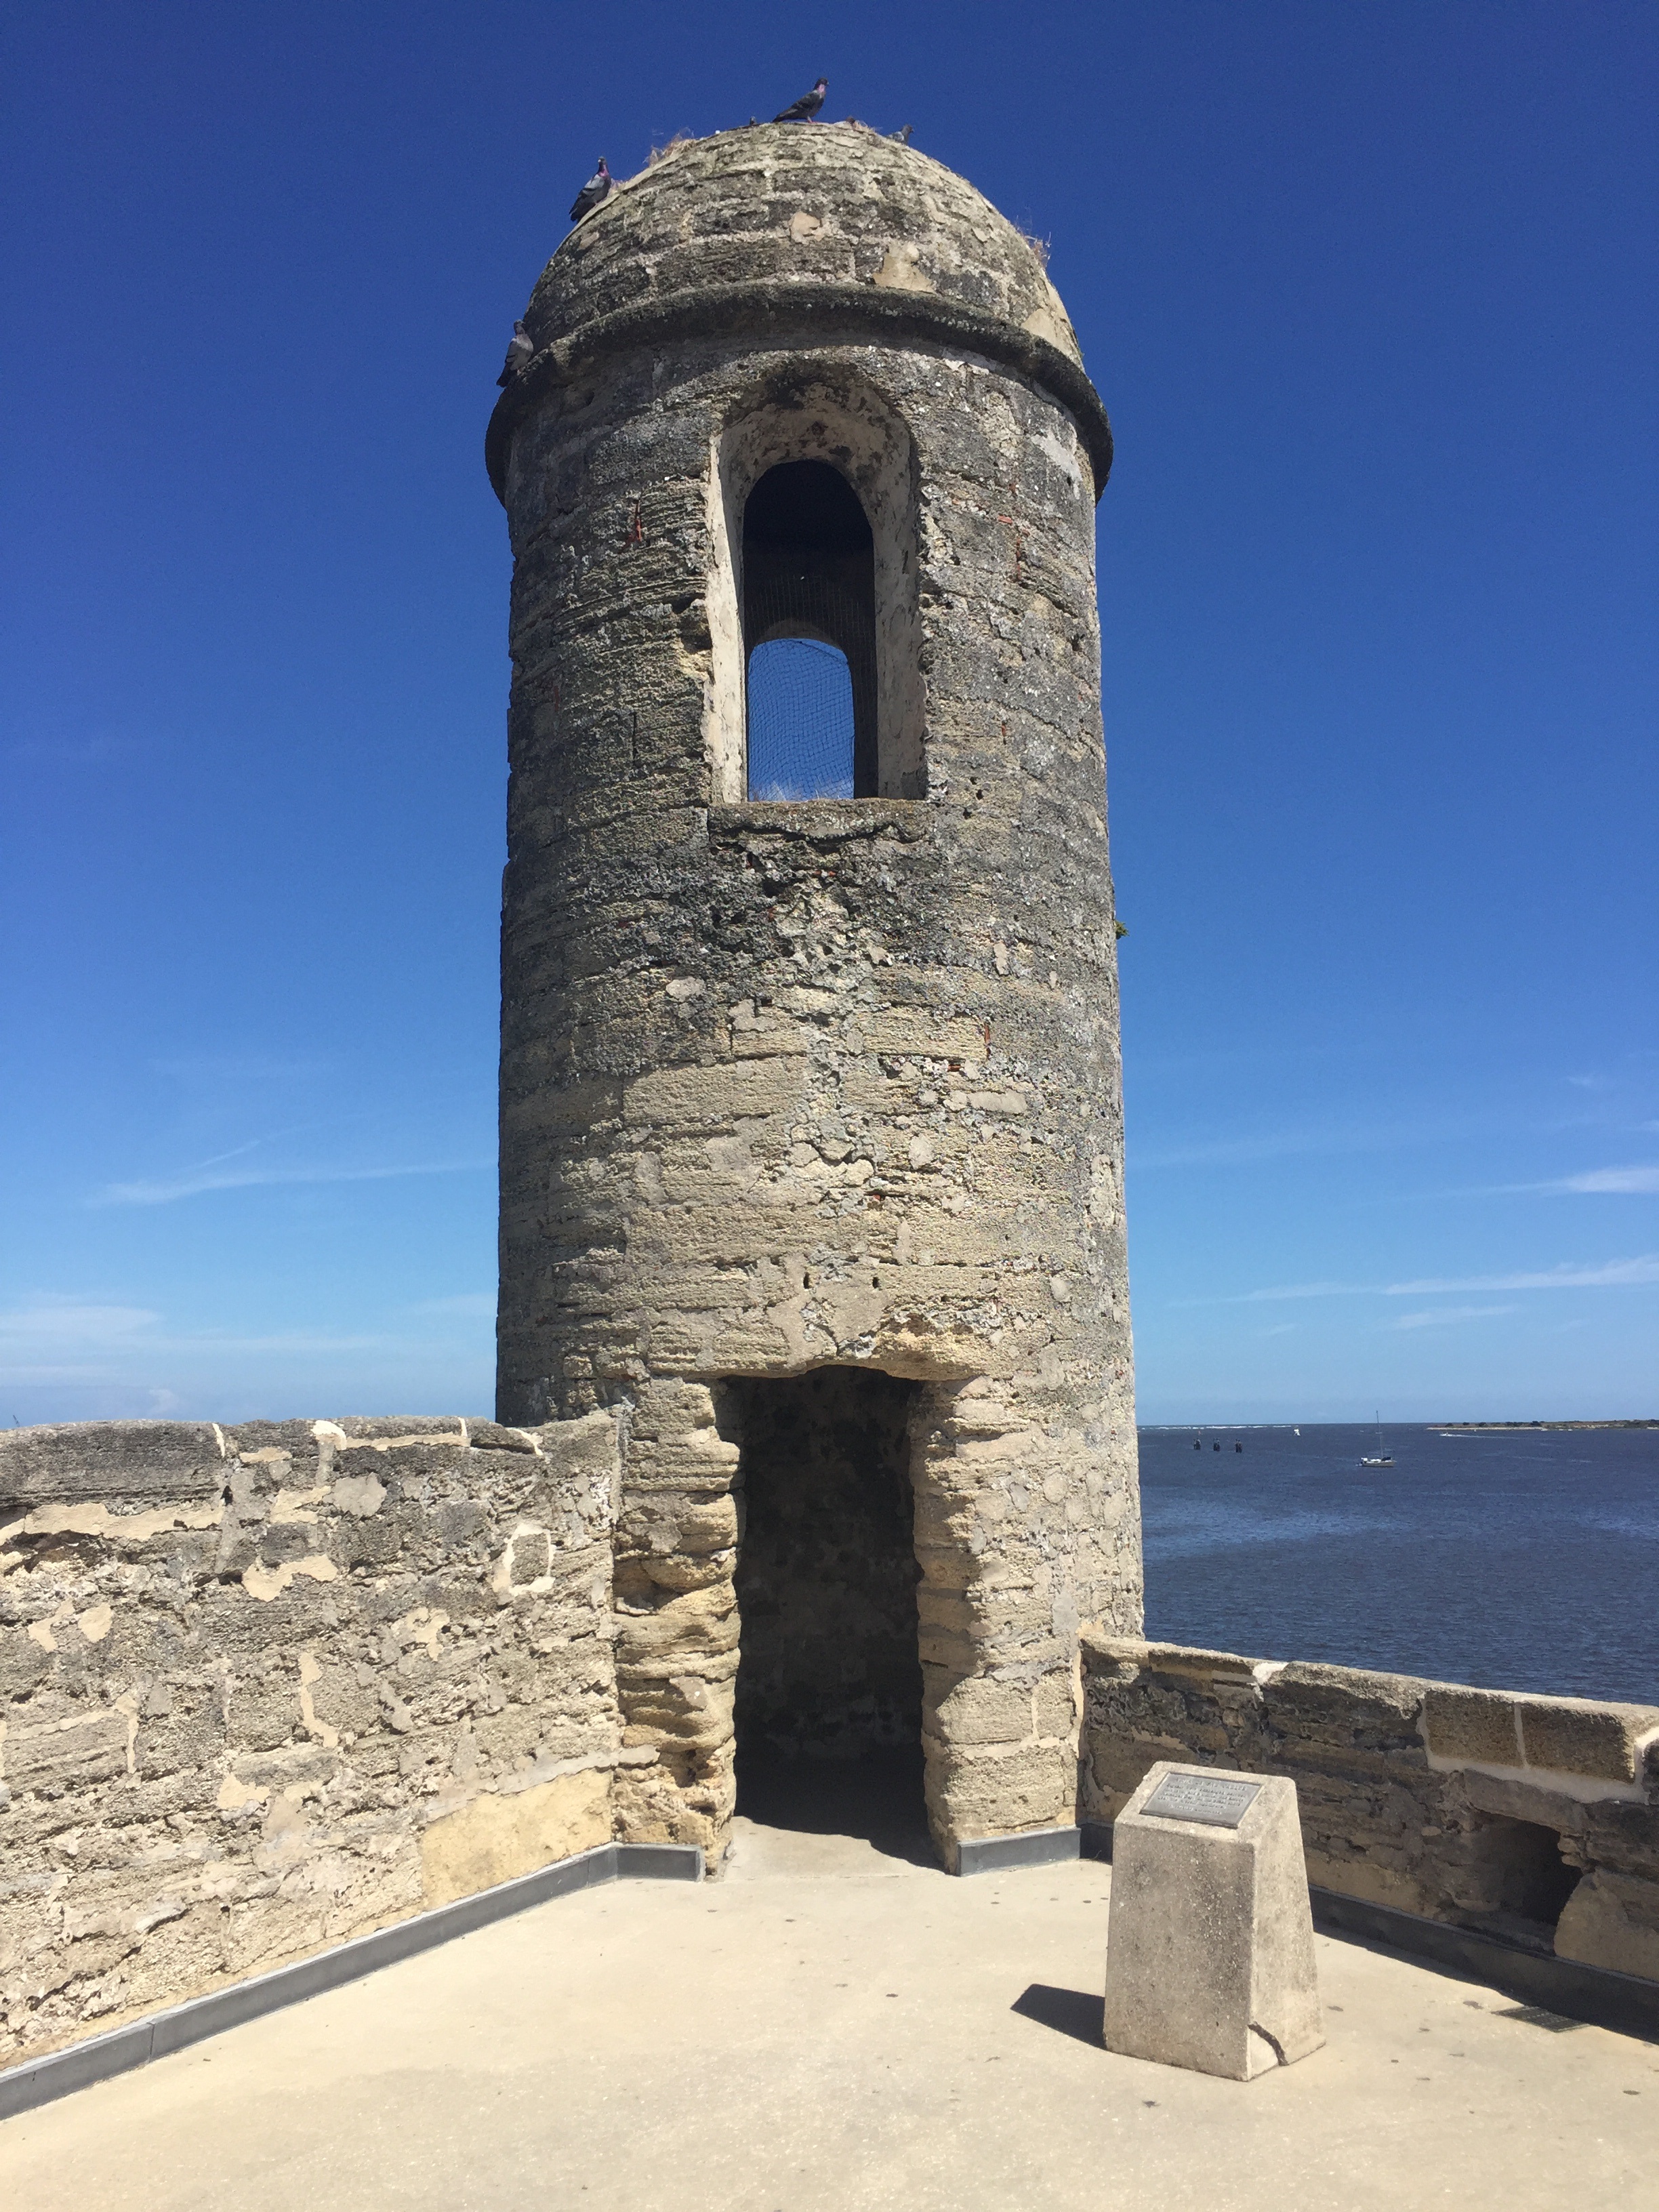
sea, rock, architecture, sky, bridge, bench, hole, monument, cave, tower, museum, america, fire, landmark, chapel, fortification, room, tourism, door, weapon, place of worship, bell tower, war, temple, ruins, cement, history, fort, cannon, opening, monolith, civil, dungeon, st augustine, historic site, ancient history